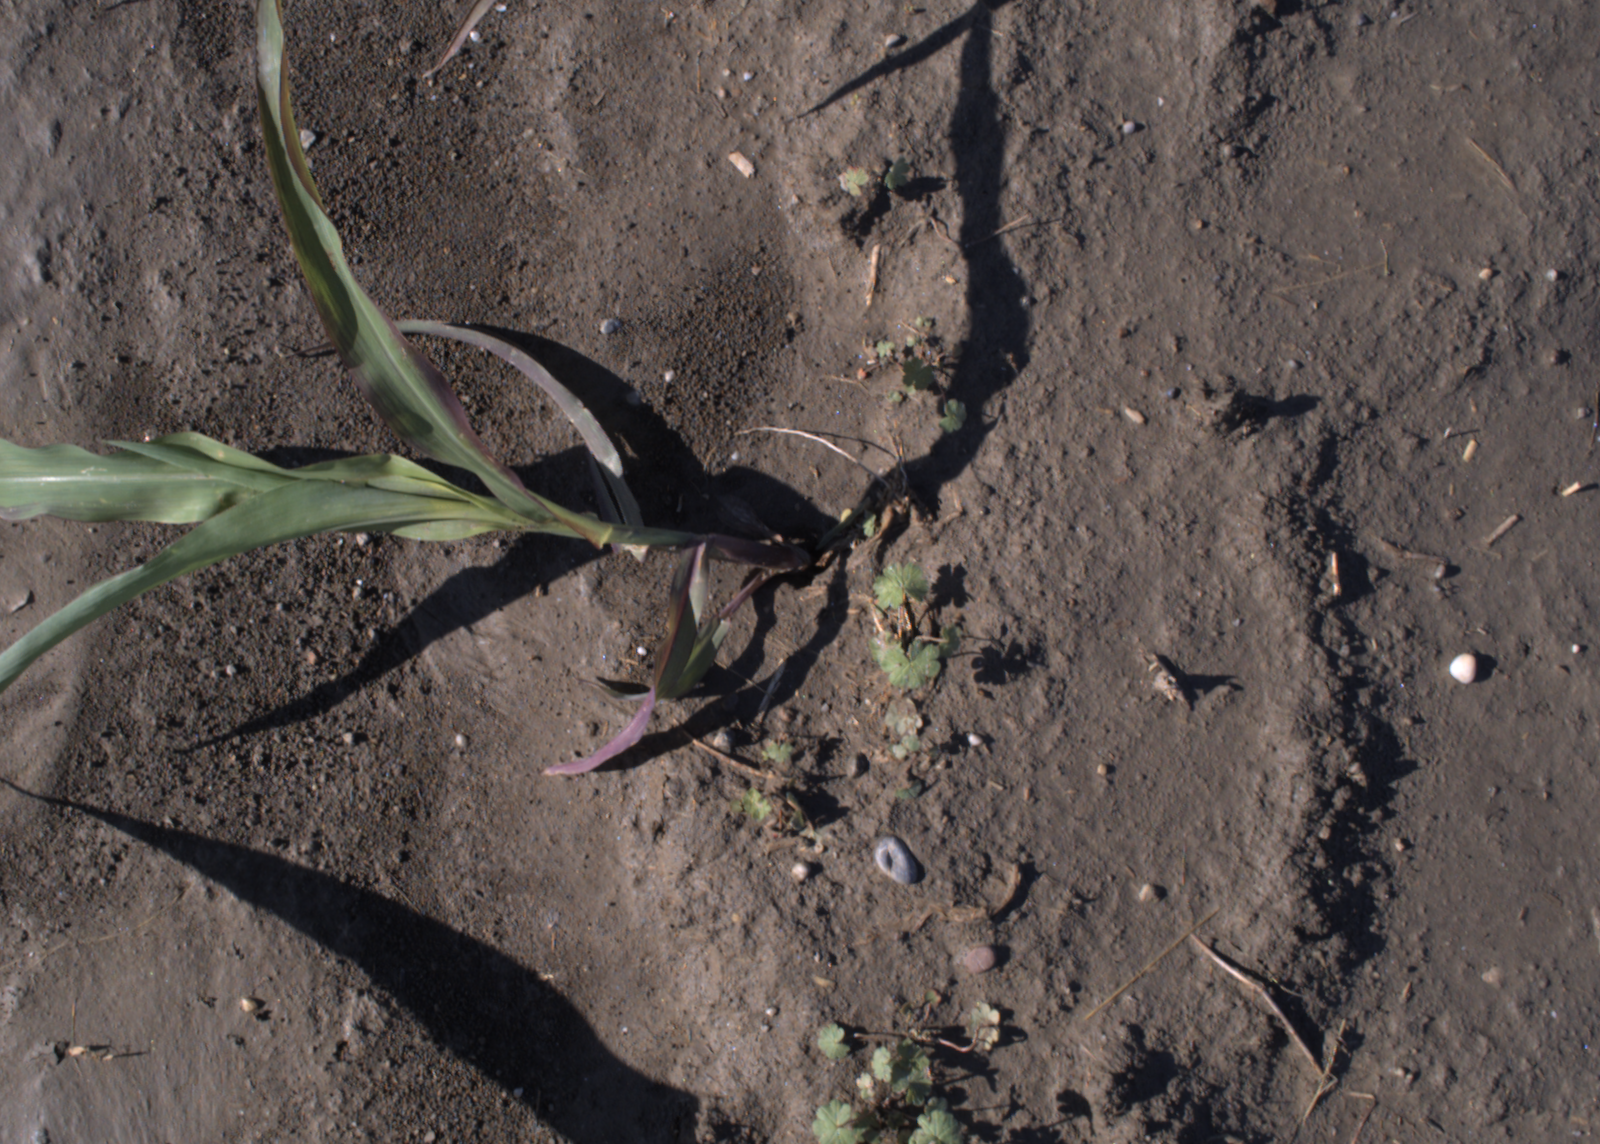
Capture date: 02.09.2020 09:21:05
Weather: sunny
Wind: medium
Seeding date: 21.07.2020
Plant canopy height (mm): 910